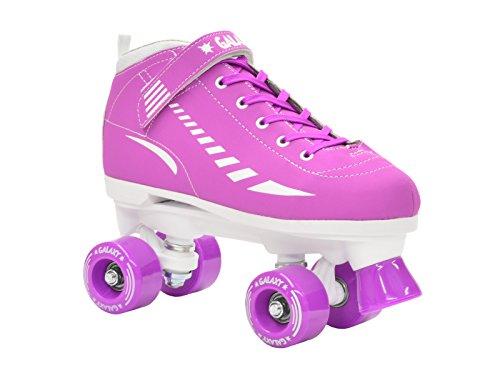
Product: Epic Skates Galaxy Elite Kids Quad Speed Skates
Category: Sports & Outdoors | Outdoor Recreation | Skates, Skateboards & Scooters | Inline & Roller Skating | Roller Skates
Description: Wheels - Epic Galaxy Pink Indoor / Outdoor Wheels - Toe Stops * Non-adjustable / Non-marking Toe Stops.
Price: $39.99 - $65.99
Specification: Shipping Weight: 7 pounds (View shipping rates and policies)|ASIN: B0178817C6|Item model number: 815196021070|    #15    in Speed Roller Skates